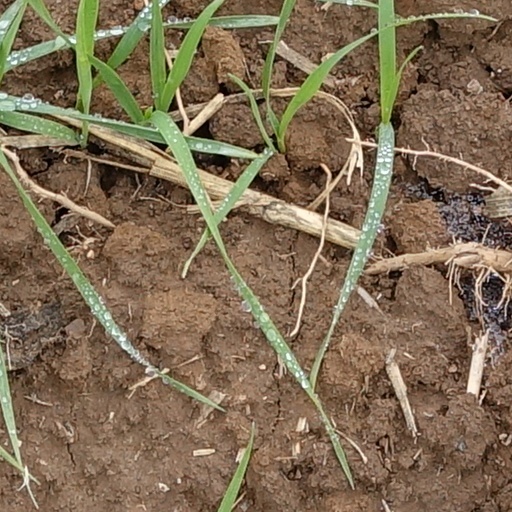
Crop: wheat